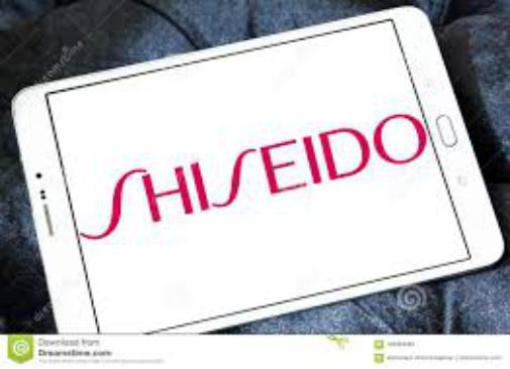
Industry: Necessities